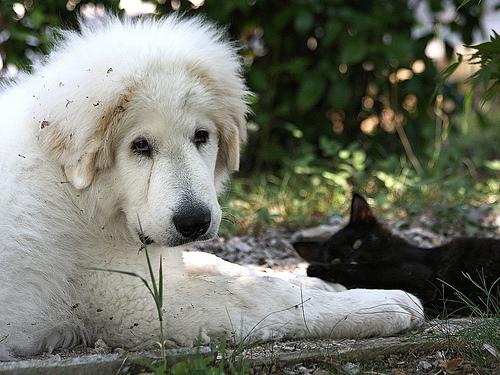
Breed: great pyrenees